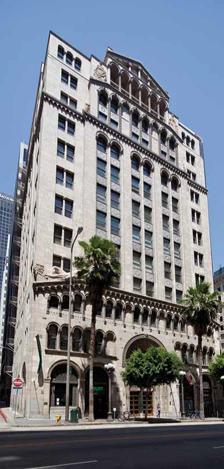
Building: Fine Arts Building (Los Angeles)
Country: United States of America
Year built: 1925
Historic site in West Street, Los Angeles Fine Arts Building Fine Arts Building Los Angeles Location 811 West 7th Street, Los Angeles Coordinates 34°02′57″N 118°15′32″W / 34.0492°N 118.2590°W / 34.0492; -118.2590 Built 1927 Architect Walker & Eisen Architectural style(s) Romanesque Revival Los Angeles Historic-Cultural Monument Designated April 17, 1974 Reference no. 125 The landmark Fine Arts Building is located at 811 West 7th Street in Downtown Los Angeles , California. Also known as the Global Marine House , it was declared a historic cultural monument in 1974. Architecture The building was designed by the architects Albert Raymond Walker (1881–1958) and Percy Augustus Eisen (1885–1946) in 1927. It is a compact twelve-storey block on a H-shaped layout plan with a façade of smooth and squared slabs of light-colored stone. Façade The first three stories present a striking façade with a trapezoidal profile. The building's  streetside elevation is divided into three horizontal registers that echo the classic arrangement of a Renaissance palace in distinct lower, central and upper sections. As in Italian antiquity, the section closest to the viewer is given the greatest  architectural definition. The façade's central axis is emphasized by a large entrance portal , with a rounded arch that rises the height of two storeys. This deep, splayed passageway has an arched lintel decorated with plant motifs that introduces serried ranks of arches on either side. They are resting alternately on small columns and pillars variously decorated with fantastic creatures and inlaid geometric patterns. The wall beneath the great arch is densely worked with volutes of acanthus leaves and concatenated circles simulating rope made entirely of terracotta reliefs. The entrance is divided in two by a column of green marble with a capital and decorated entablature on which the two smaller arches rest. Echoes of the architecture of the temple and the religious edifice return boldly in the three uppermost storeys, with a double order of arches on spiral columns, capitals decorated with foliage, and keystones with small animal heads. A tympanum with a curious internal colonnade crowns the façade in a riot of minute decoration and majestic architectural sculpture groups. Interior The two-storey interior lobby is set in large wall arches that enclose smaller arches on brackets at the lower level. A large balcony-type gallery is above, with spaces designed for artists’ studios. It is modelled on the matroneum overlooking the nave of a church. A shallow pool adorned with bronze sculptures, by the sculptor Burt Johnson , reflects light in the center of the lobby. The lobby walls are decorated with ceramic relief panels, small sculptural inserts, and seventeen showcases made of glass and finely chased bronze like reliquaries. They now display a tenants’ paintings, sculptures and artworks. History Oil wildcatter Russell E. Havenstrite owned a penthouse in the building. In June 2012, Los Angeles Fine Arts Building was purchased by Sorgente Group of America . The building appears in the film (500) Days of Summer , where the protagonist — an aspiring architect — describes it as his favorite building. The lobby has housed art galleries in recent years. Gallery Façade on West 7th Street, Los Angeles Main entrance on West 7th Street, Los Angeles Lobby Interior Interior, ceiling Interior, elevators Lobby sculptures and pool Architecture , façade sculpture at 4th floor, left side Sculpture , façade sculpture at 4th floor, right side Façade bas relief at top, left side Façade bas relief at top, right side Façade sculptures at 10th floor, left and right sides See also List of Los Angeles Historic-Cultural Monuments in Downtown Los Angeles References